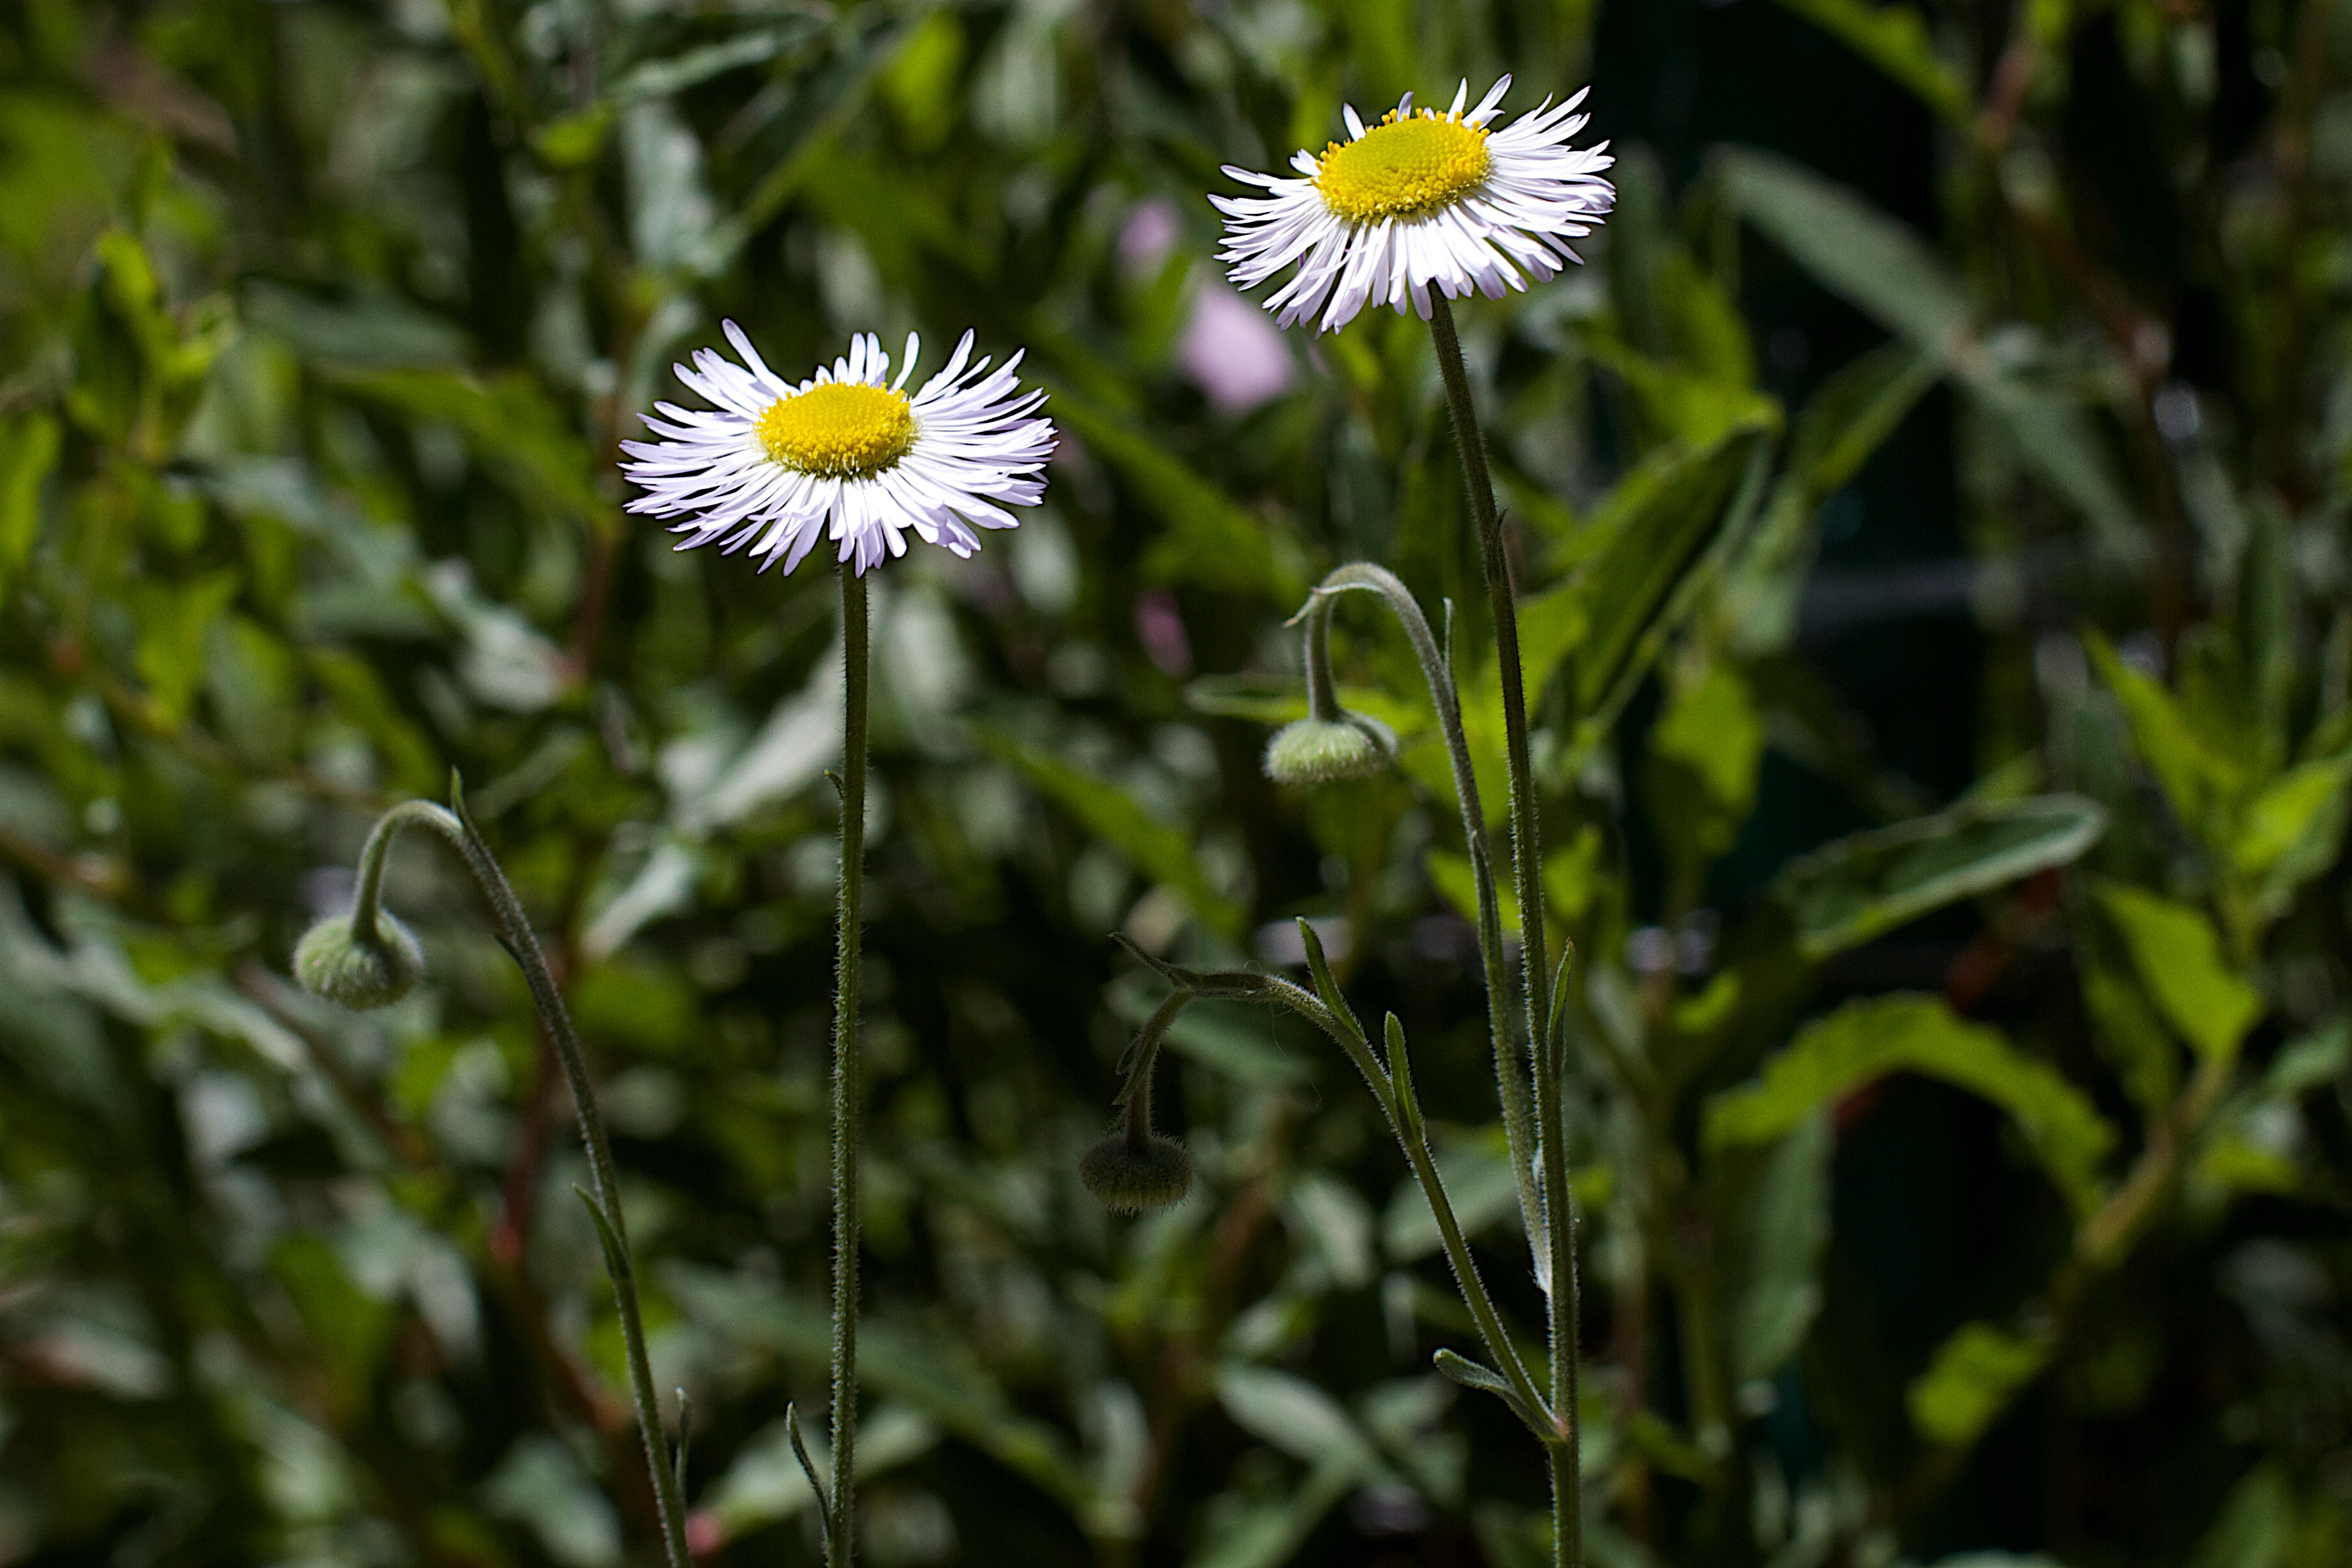
flower, nature, flora, plant, green, botany, grass, land plant, meadow, daisy, flowering plant, daisy family, wildflower, field, prairie, macro photography